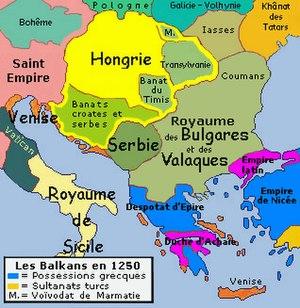
Carte des Balkans en 1250
L'histoire de la Croatie est marquée par une alternance entre périodes d'indépendance et périodes d'intégration dans un État multinational.
Jean III Doukas Vatatzès, né à Didymotique en Thrace vers 1192, et mort le 3 ou le 17 novembre 1254 à Nymphaion est un empereur byzantin en exil à Nicée ayant régné de 1221 à 1254.
Cet article relate les faits saillants de l'histoire de la Bosnie-Herzégovine, un pays d'Europe du Sud situé dans la péninsule des Balkans.
Cet article retrace l'histoire de la Slovénie de l'antiquité jusqu'à aujourd'hui.
Par différence de l’histoire naturelle de la péninsule, l’histoire des Balkans concerne les humains de cette région. Elle a produit de fortes convergences génétiques, culturelles et linguistiques. Cette riche histoire humaine est pourtant l’objet d’une multitude de revendications et de controverses nationalistes dues à la « balkanisation » voulue et inaugurée en 1878 par le Congrès de Berlin pour diviser la péninsule en petites puissances rivales, processus qui a fait dire à Winston Churchill : « la région des Balkans a tendance à produire plus d’histoire qu'elle ne peut en consommer ».
L'Histoire de la Hongrie remonte au haut Moyen Âge, lorsque la plaine de Pannonie est colonisée par les Magyars, un peuple nomade venu du centre-nord de la Russie actuelle. En 895 est fondée une principauté, puis en 1000 le royaume de Hongrie qui existe jusqu'en 1946 à l'exception d'un court intermède républicain entre 1918 et 1919. Au sortir de la Seconde Guerre mondiale, la République est de nouveau proclamée. Elle devient une République populaire après la prise du pouvoir par les communistes. En 1956, le régime est fortement ébranlé par l'insurrection de Budapest, mais se maintient grâce à l'aide des Soviétiques. En 1989, au moment de la chute des régimes communistes en Europe, la Hongrie met fin au régime de parti unique et adopte la démocratie.
Si des civilisations se sont épanouies sur l'actuel territoire bulgare dès le néolithique et l'antiquité, l’histoire de la Bulgarie en tant qu'État commence au VIIᵉ siècle avec la fondation du royaume bulgare du bas-Danube par Asparoukh. Situé à la croisée des influences historiques, culturelles et linguistiques des Balkans, le premier empire bulgare fut un berceau culturel de l’Europe slave et s'étendit de la mer Adriatique à la mer Égée et à la mer Noire, avant d'être politiquement, mais non culturellement anéanti par l’Empire byzantin au XIᵉ siècle, de renaître de ses cendres au XIIᵉ siècle avec le Second empire bulgare, finalement conquis au XIVᵉ siècle par les Ottomans. Sa seconde renaissance au XIXᵉ siècle fut difficile : le congrès de Berlin, les guerres balkaniques et les deux guerres mondiales ne lui permirent pas de rassembler toutes les régions de culture bulgare pour retrouver l'étendue qui lui avait été reconnue au traité de San Stefano, et la contraignirent à subir une dictature de 45 ans après la Seconde Guerre mondiale.